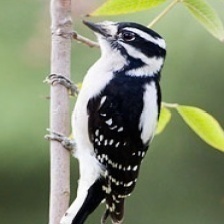
Species: DOWNY WOODPECKER
Scientific name: PICOIDES PUBESCENS